West End Hills Missionary Baptist Church

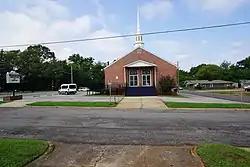

West End Hills Missionary Baptist Church is a historic church at 1680 19th Place SW in Birmingham, Alabama. It was built between 1959 and 1965 when the main sanctuary was dedicated. The church is significant for its congregation's participation in the Alabama Christian Movement for Human Rights rallies for Civil rights in the 1950s and the 1960s under the direction of its pastor, the Rev. Coleman M. Smith. It was added to the National Register of Historic Places in 2005.